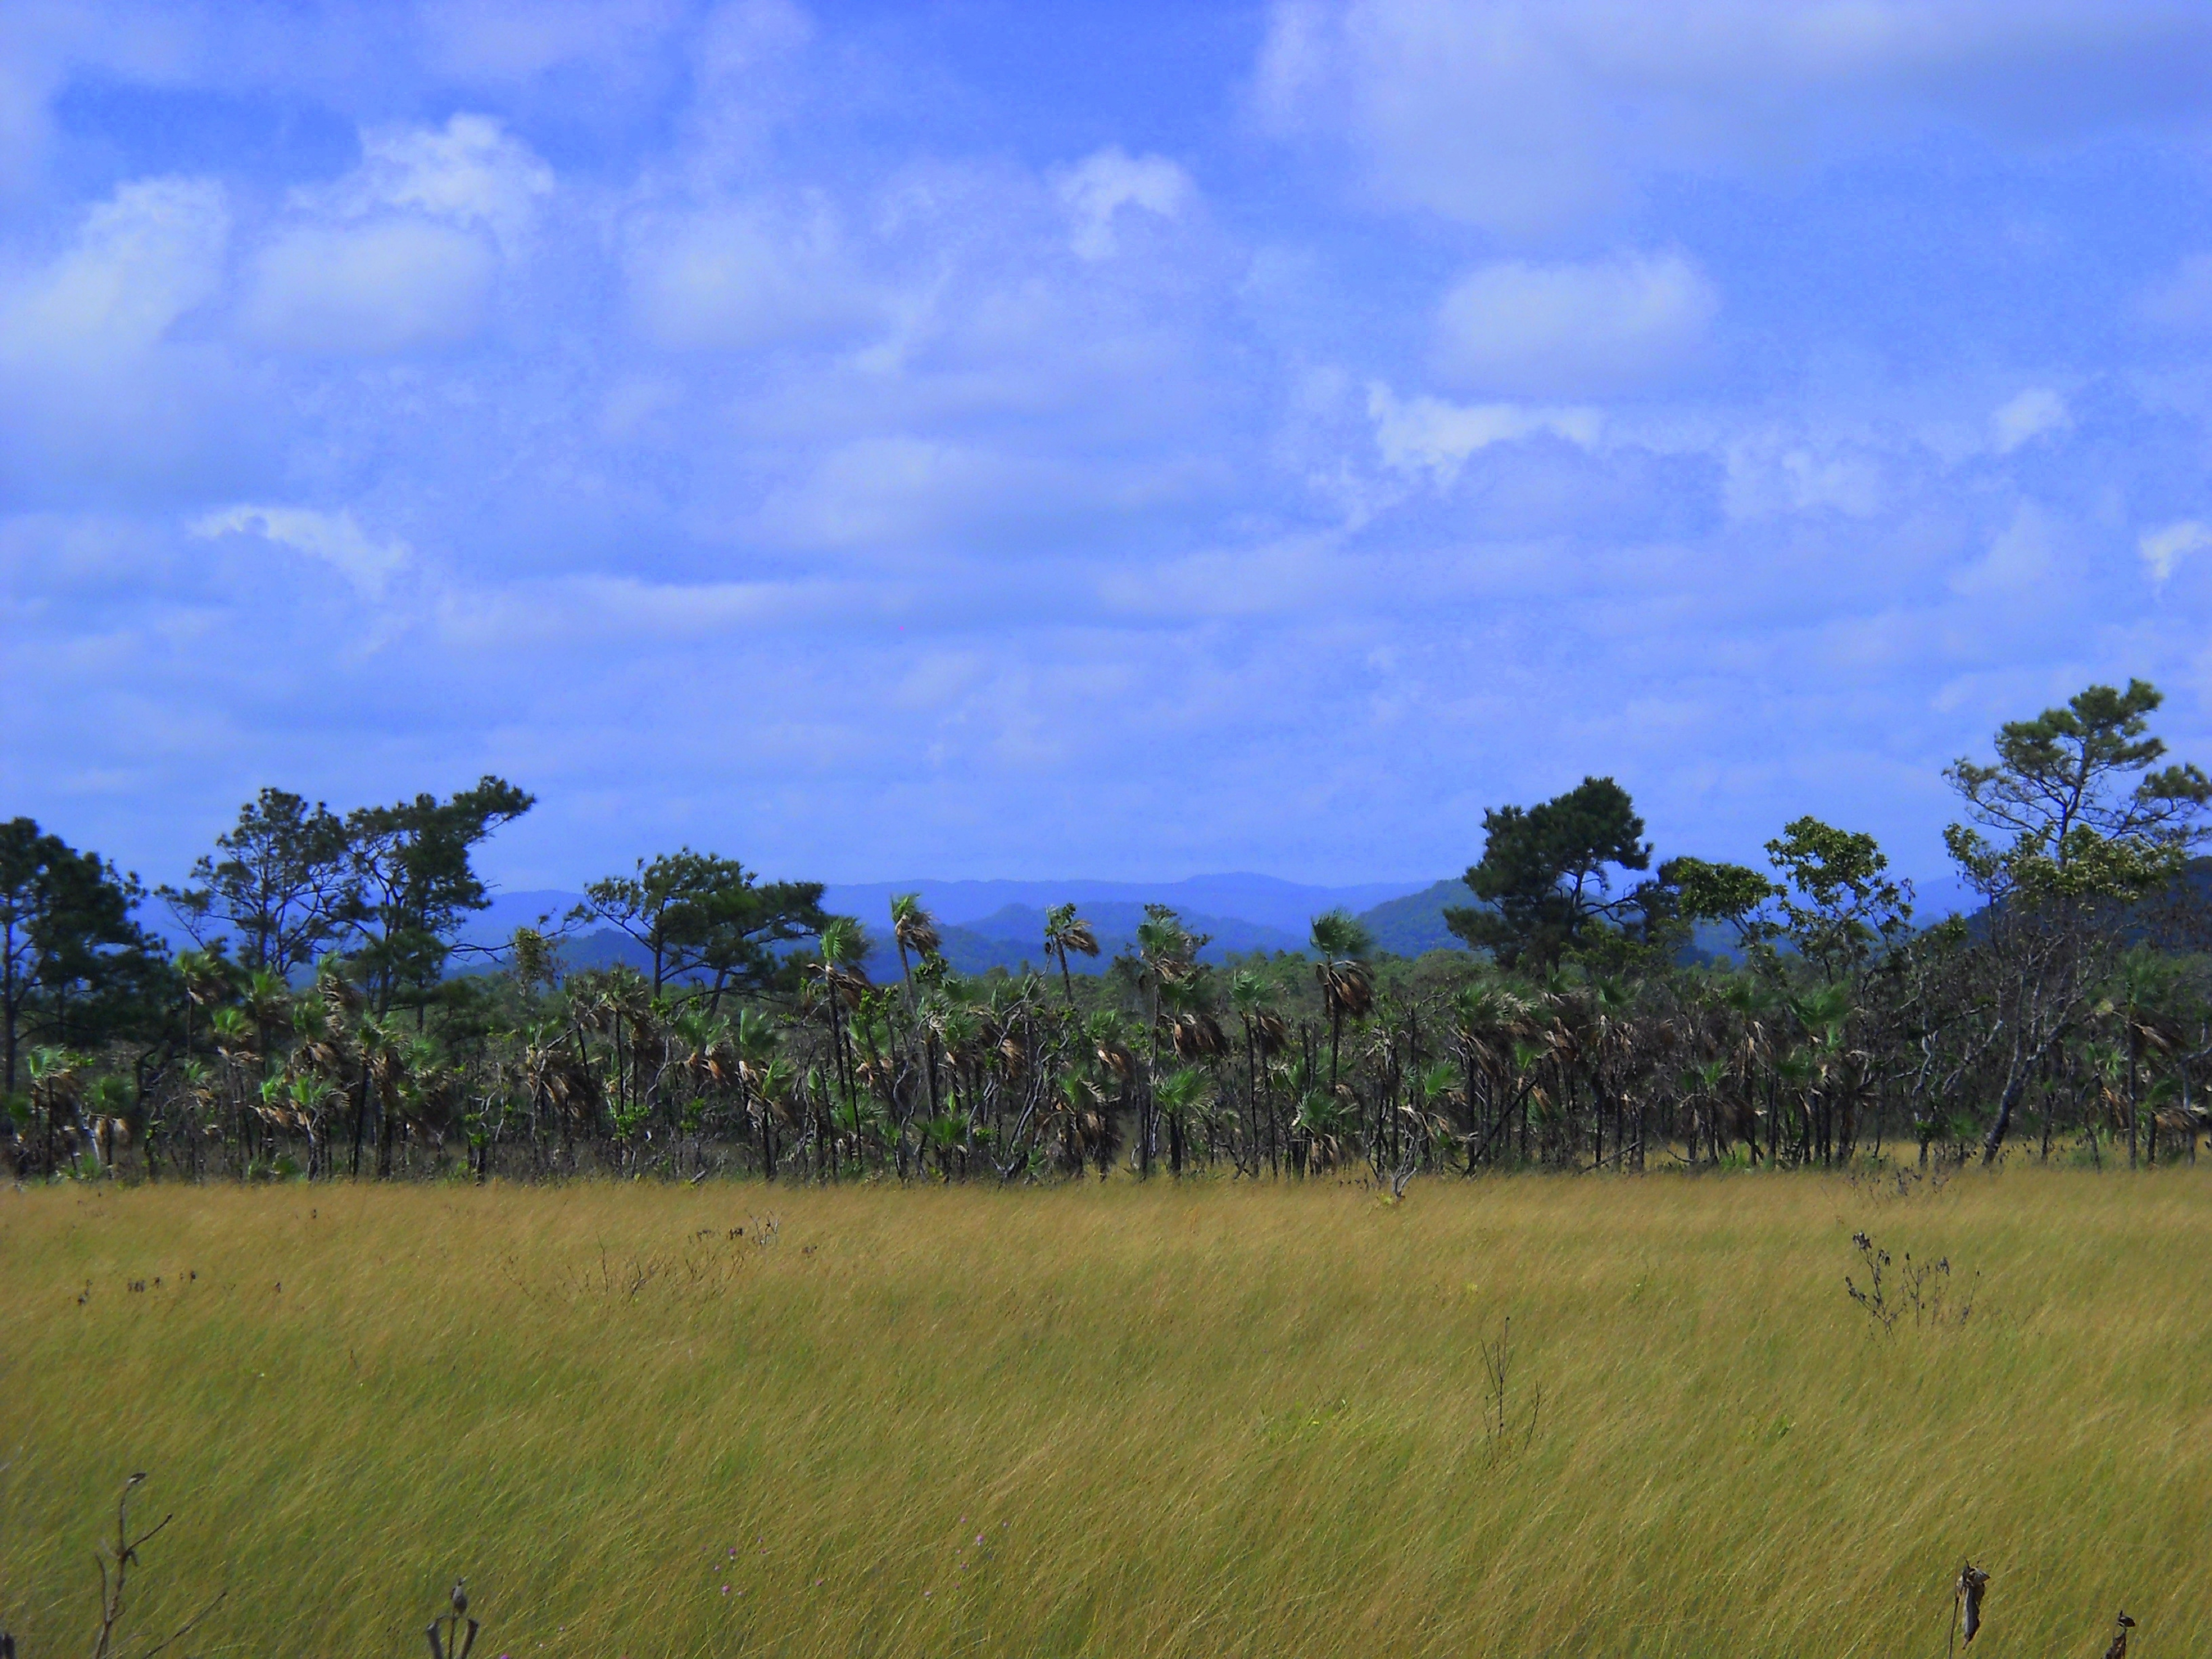
landscape, coast, tree, nature, grass, horizon, marsh, wilderness, mountain, cloud, sky, field, meadow, prairie, hill, travel, jungle, pasture, savanna, plain, mayan, grassland, wetland, plateau, habitat, ecosystem, steppe, rural area, central america, belize, natural environment, geographical feature, land lot, ecoregion